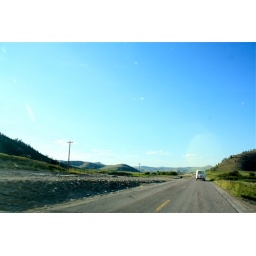
I love that little white hippie van in front of us.